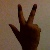
The image shows a hand gesture representing the number 3 in Indian Sign Language.